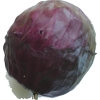
Label: red_cabbage